Jamir Garcia

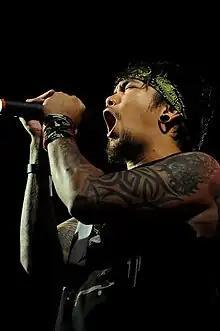
Garcia performing with Slapshock at the University of the Philippines in 2011.

Vladimir "Jamir" Salenga Garcia (5 September 1978 – 26 November 2020) was a Filipino musician best known as the lead vocalist of the nu metal band Slapshock.